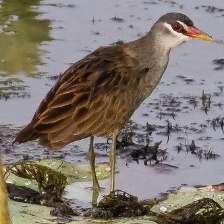
Species: WHITE BROWED CRAKE
Scientific name: AMAURORNIS CINEREA